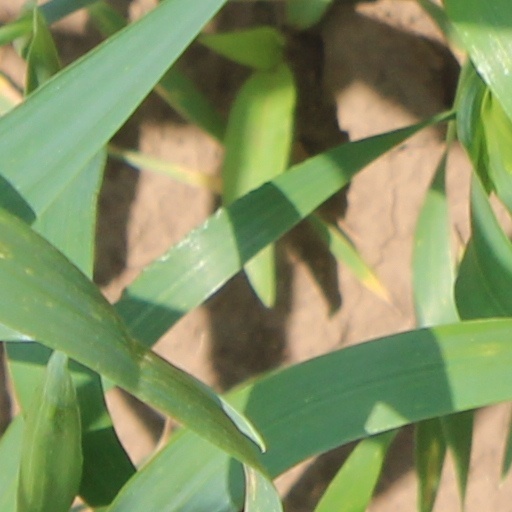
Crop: wheat